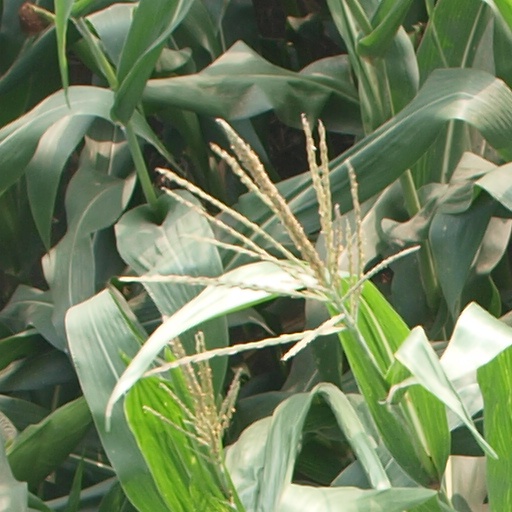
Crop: maize; corn